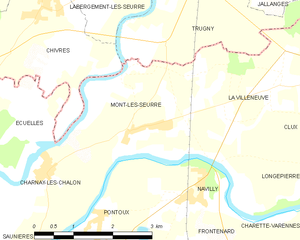
Carte des communes françaises